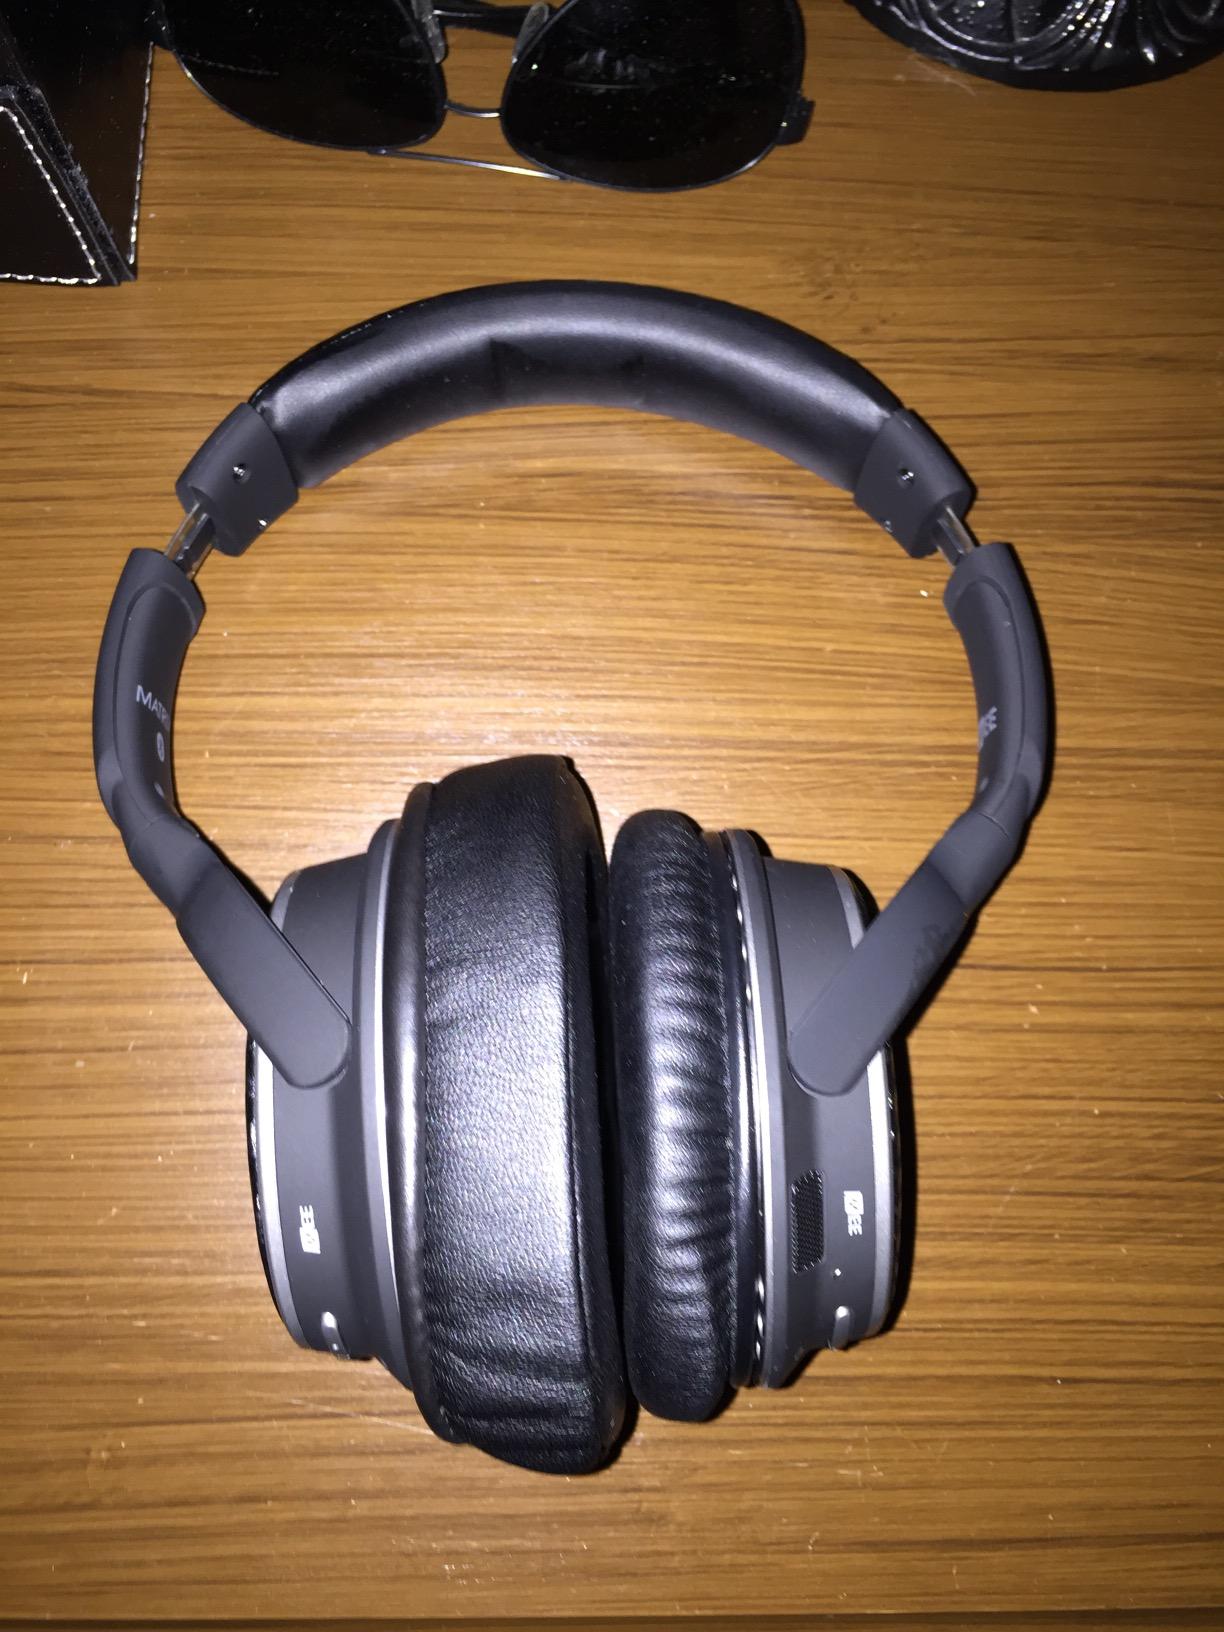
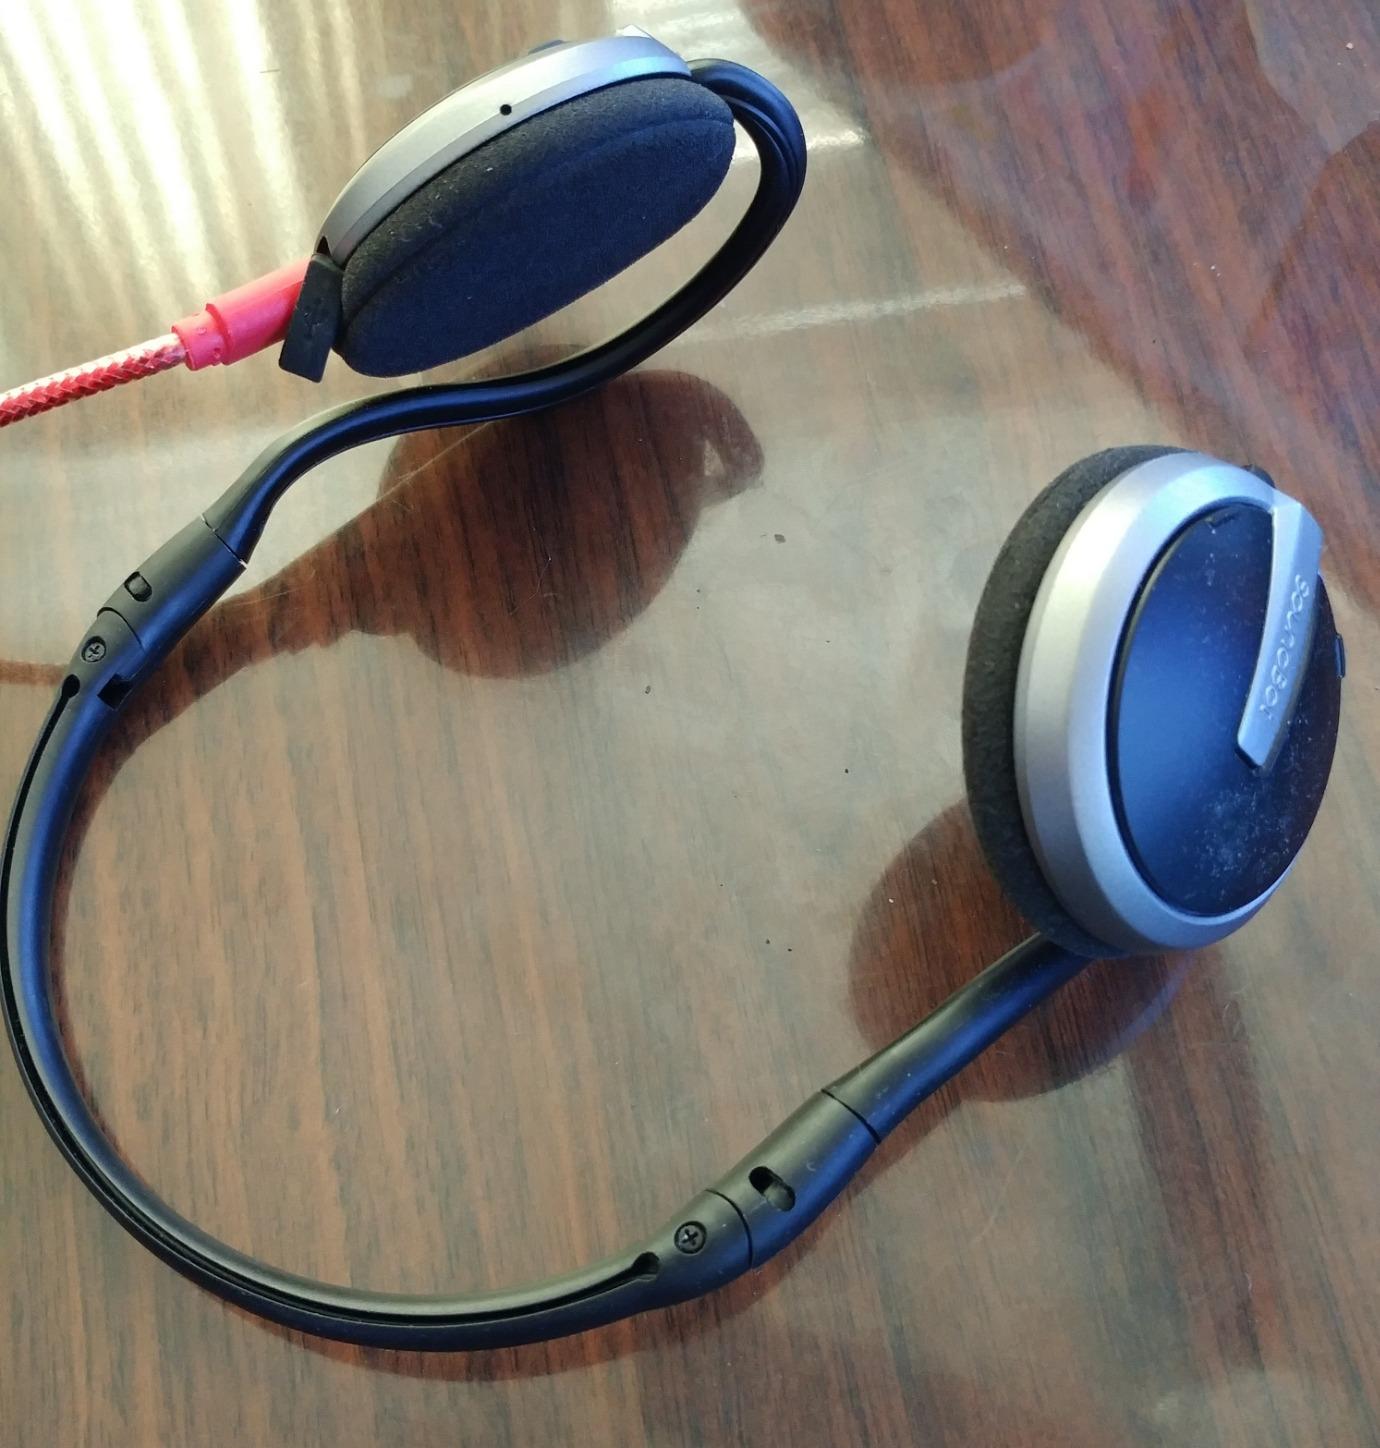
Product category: headphones
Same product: no